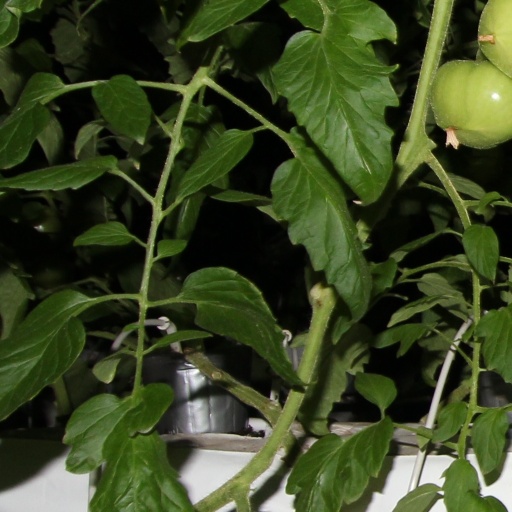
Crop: tomato